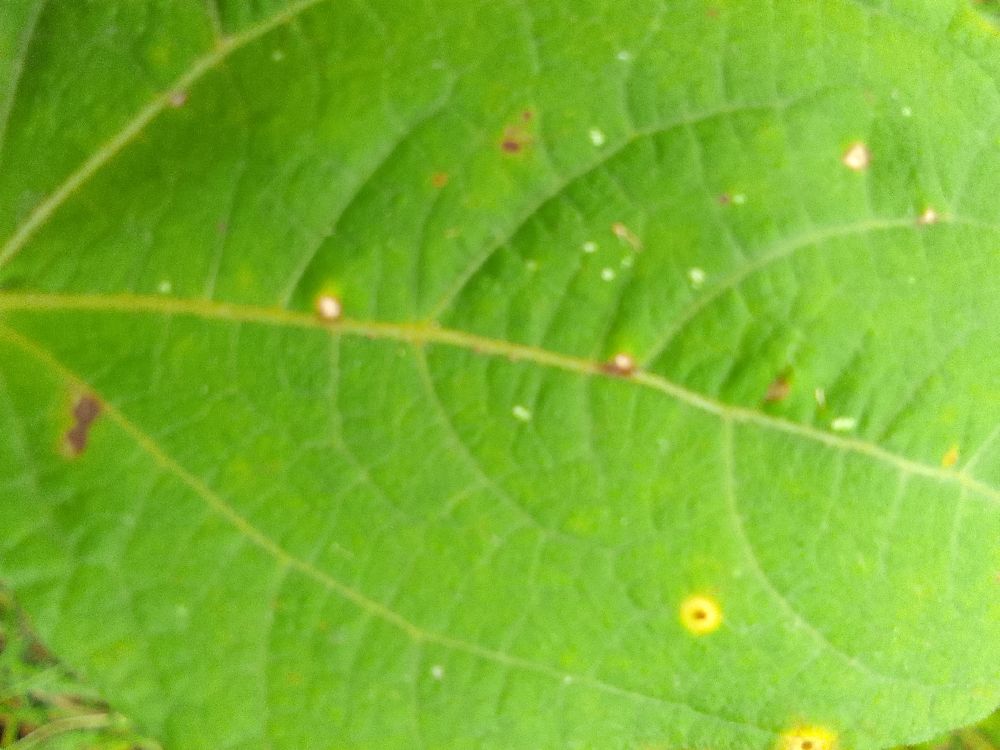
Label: rust